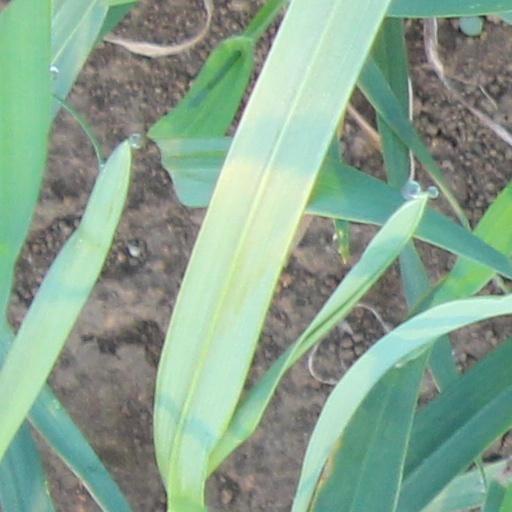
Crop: wheat